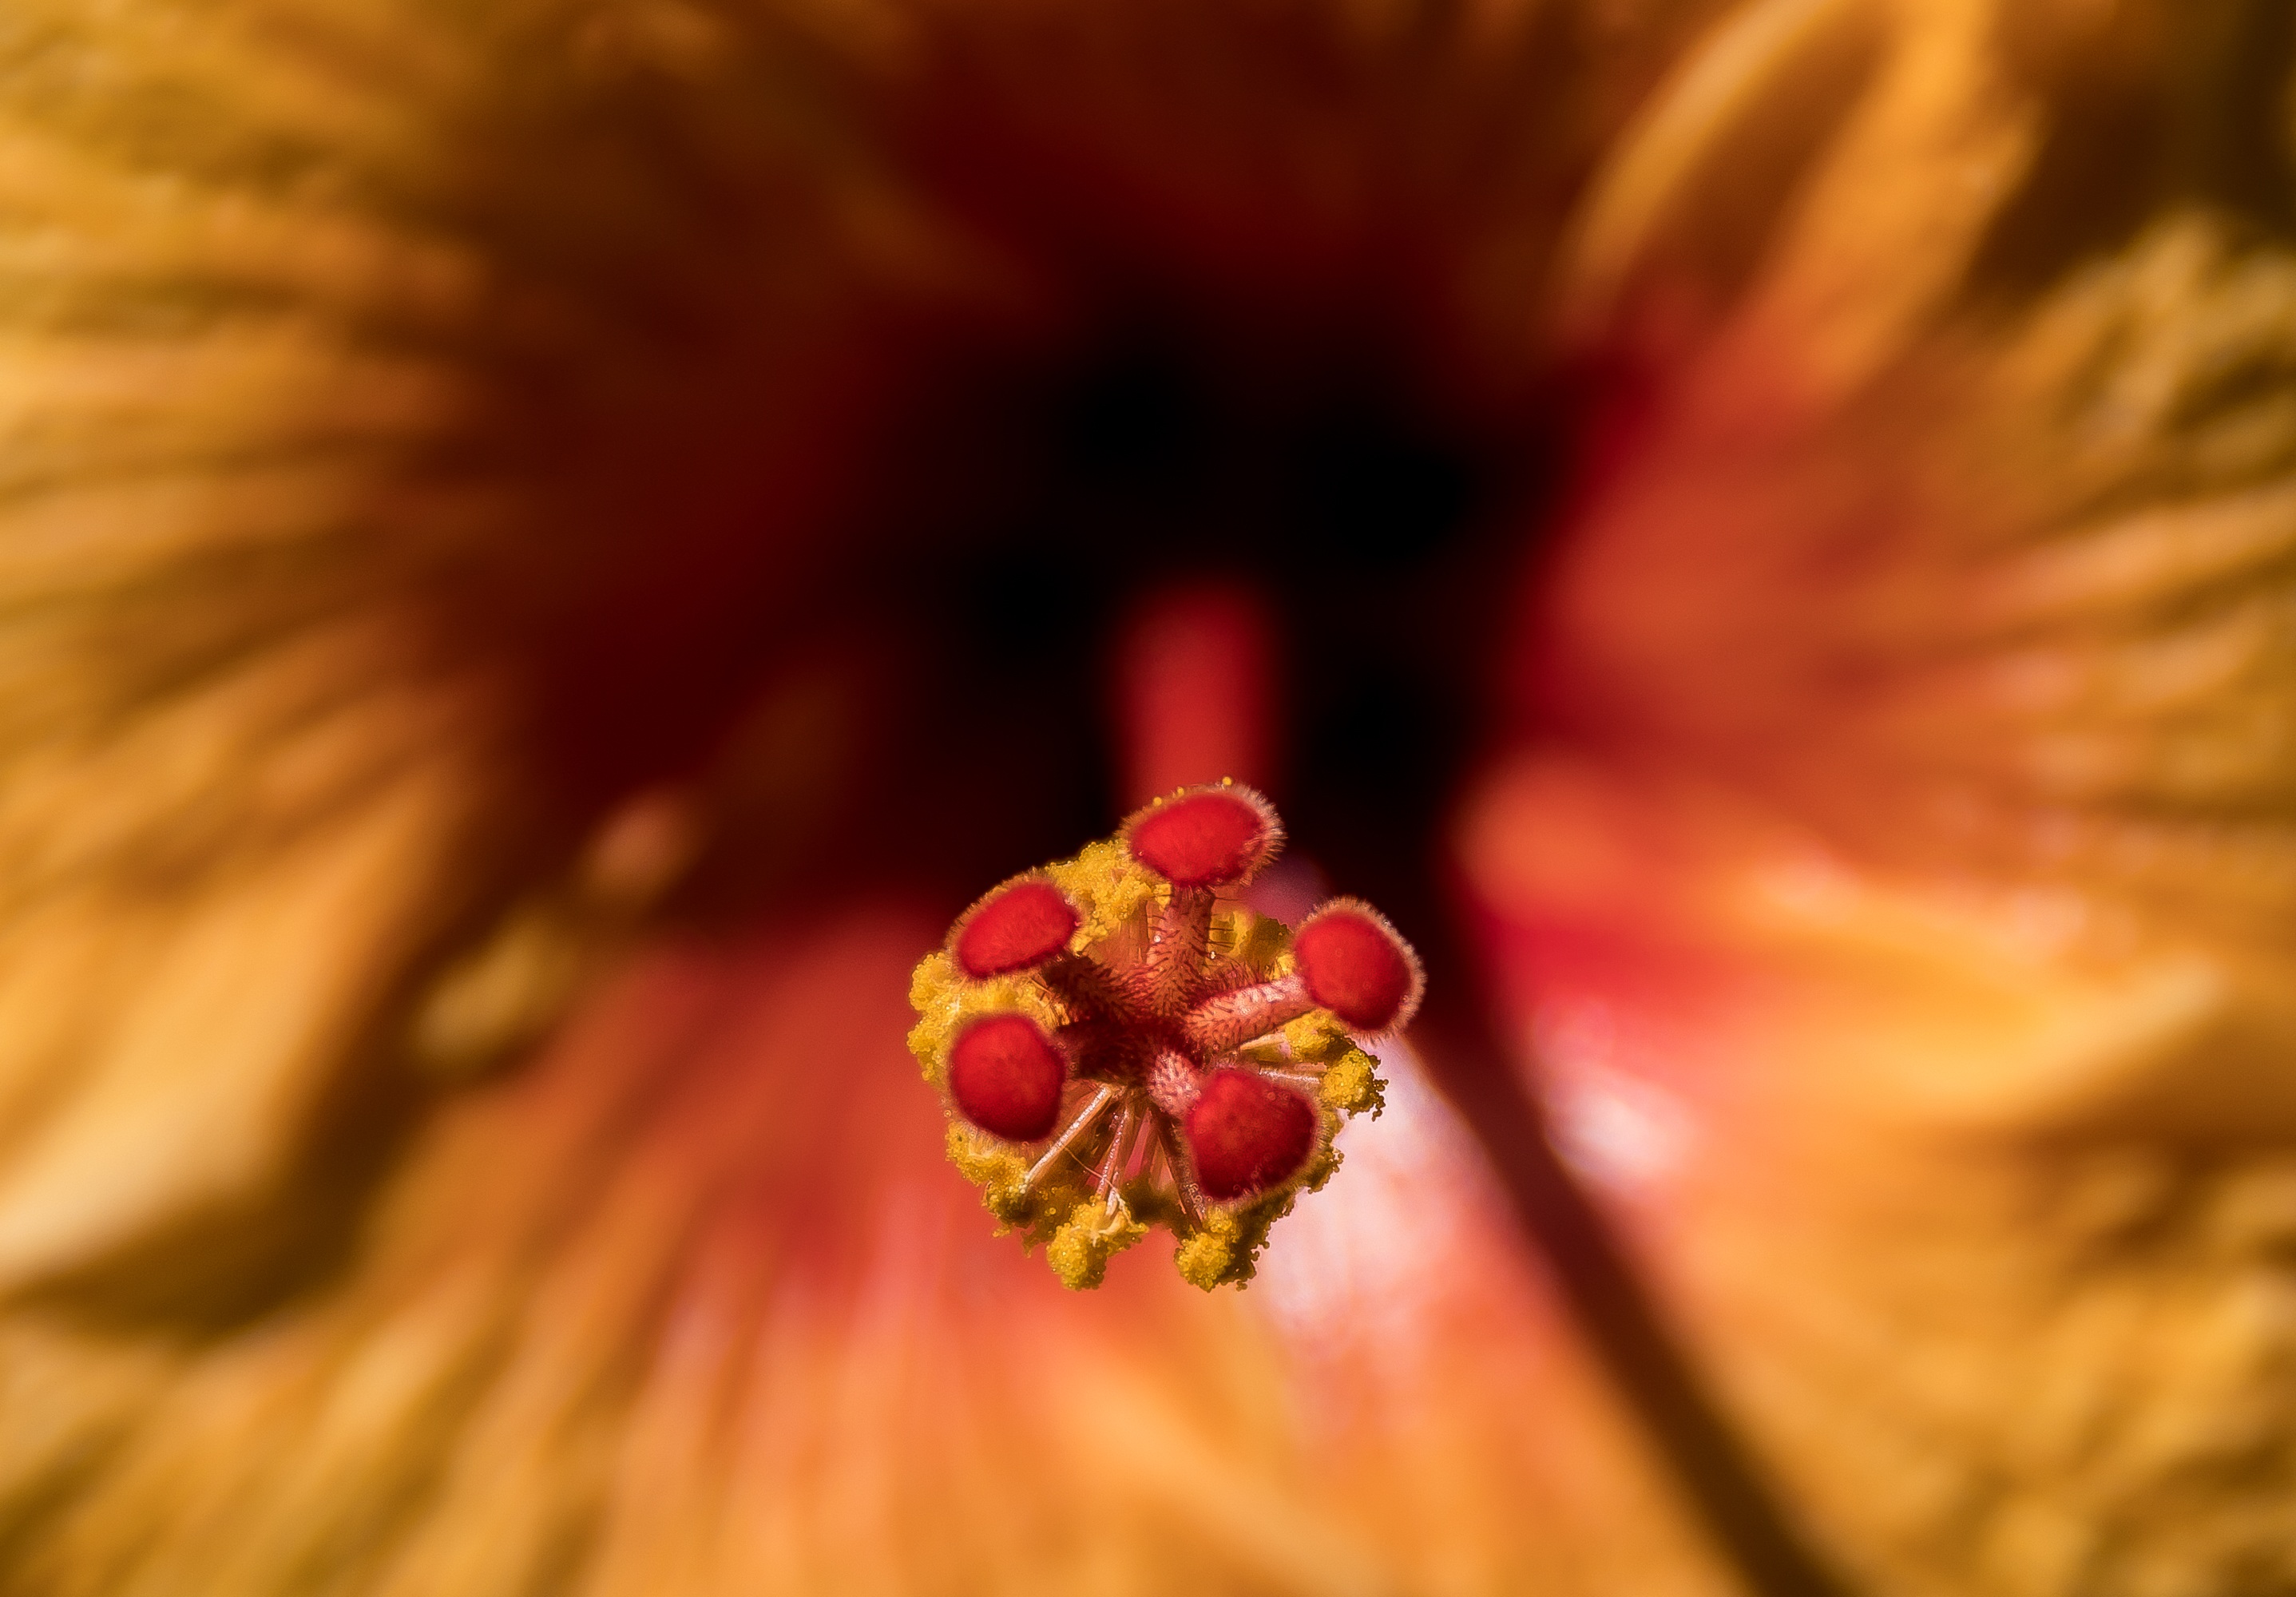
blossom, plant, photography, sunlight, leaf, flower, petal, orange, pollen, red, autumn, yellow, flora, wildflower, close up, gold, stamen, hibiscus, nectar, macro photography, flowering plant